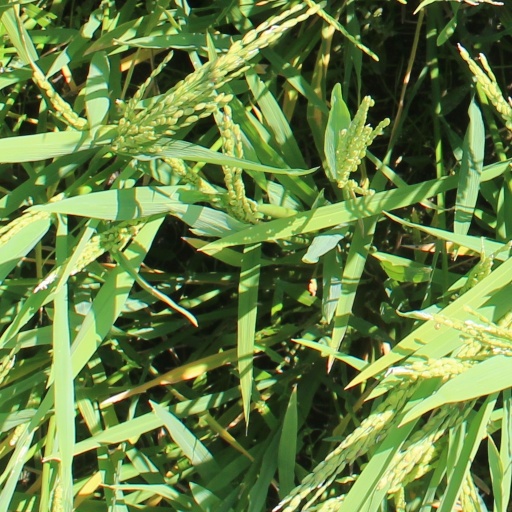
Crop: rice